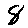
Label: 8